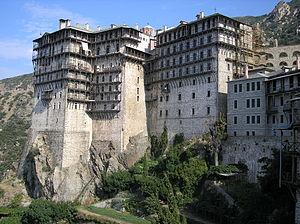
Le monastère de Simonopetra ou monastère de Simonos Petras est un des vingt monastères orthodoxes de la République monastique du Mont-Athos, dont il occupe la 13ᵉ place dans le classement hiérarchique.